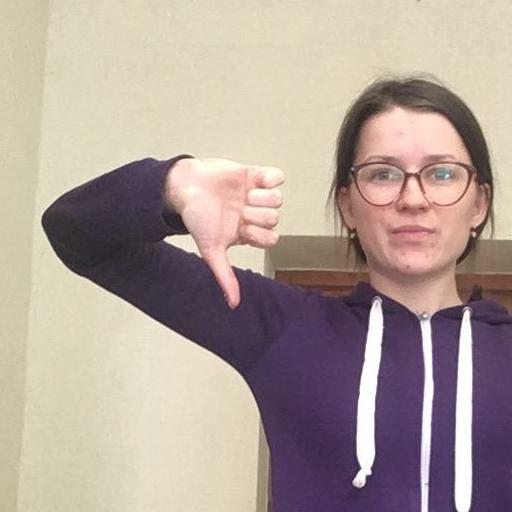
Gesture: dislike